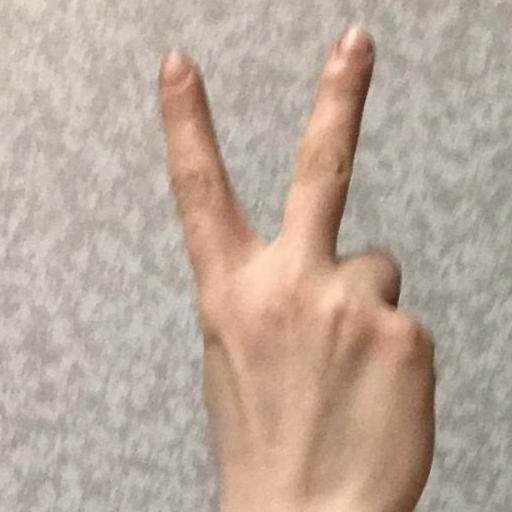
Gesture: peace_inverted